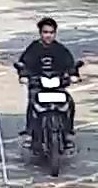
person-with-helmet: 0
person-without-helmet: 1